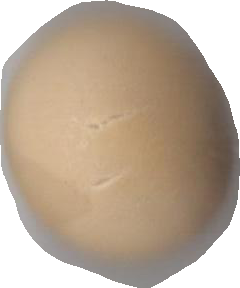
Variety: Grobogan